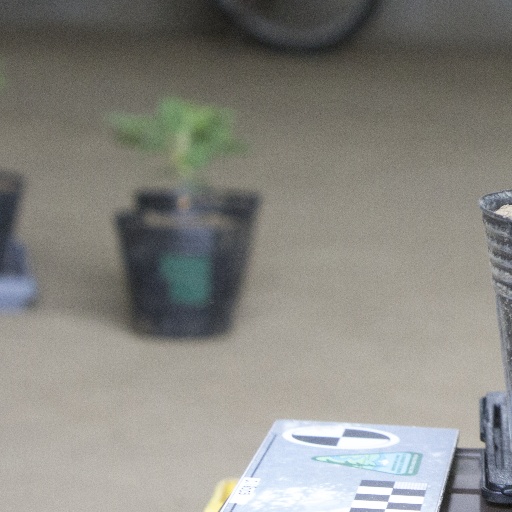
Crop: soybean